Egyptian pyramids

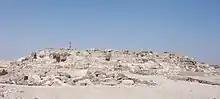
The largely destroyed Pyramid of Djedefre

Abu Rawash is the site of Egypt's most northerly pyramid (other than the ruins of Lepsius pyramid number one), the mostly ruined Pyramid of Djedefre, son and successor of Khufu. Originally it was thought that this pyramid had never been completed, but the current archaeological consensus is that not only was it completed, but that it was originally about the same size as the Pyramid of Menkaure, which would have placed it among the half-dozen or so largest pyramids in Egypt.